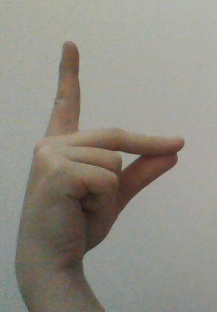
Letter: ta